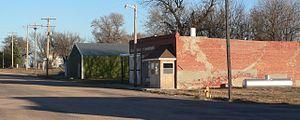
Le village de Prosser est situé dans le comté d’Adams, dans l’État du Nebraska, aux États-Unis. Sa population s’élevait à 66 habitants lors du recensement de 2010, estimée à 71 habitants en 2015.